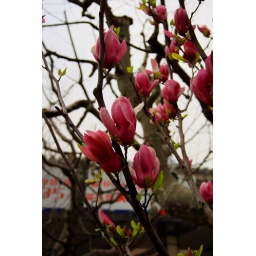
By the side of a busy city street in Shanghai, the trees are in blossom.